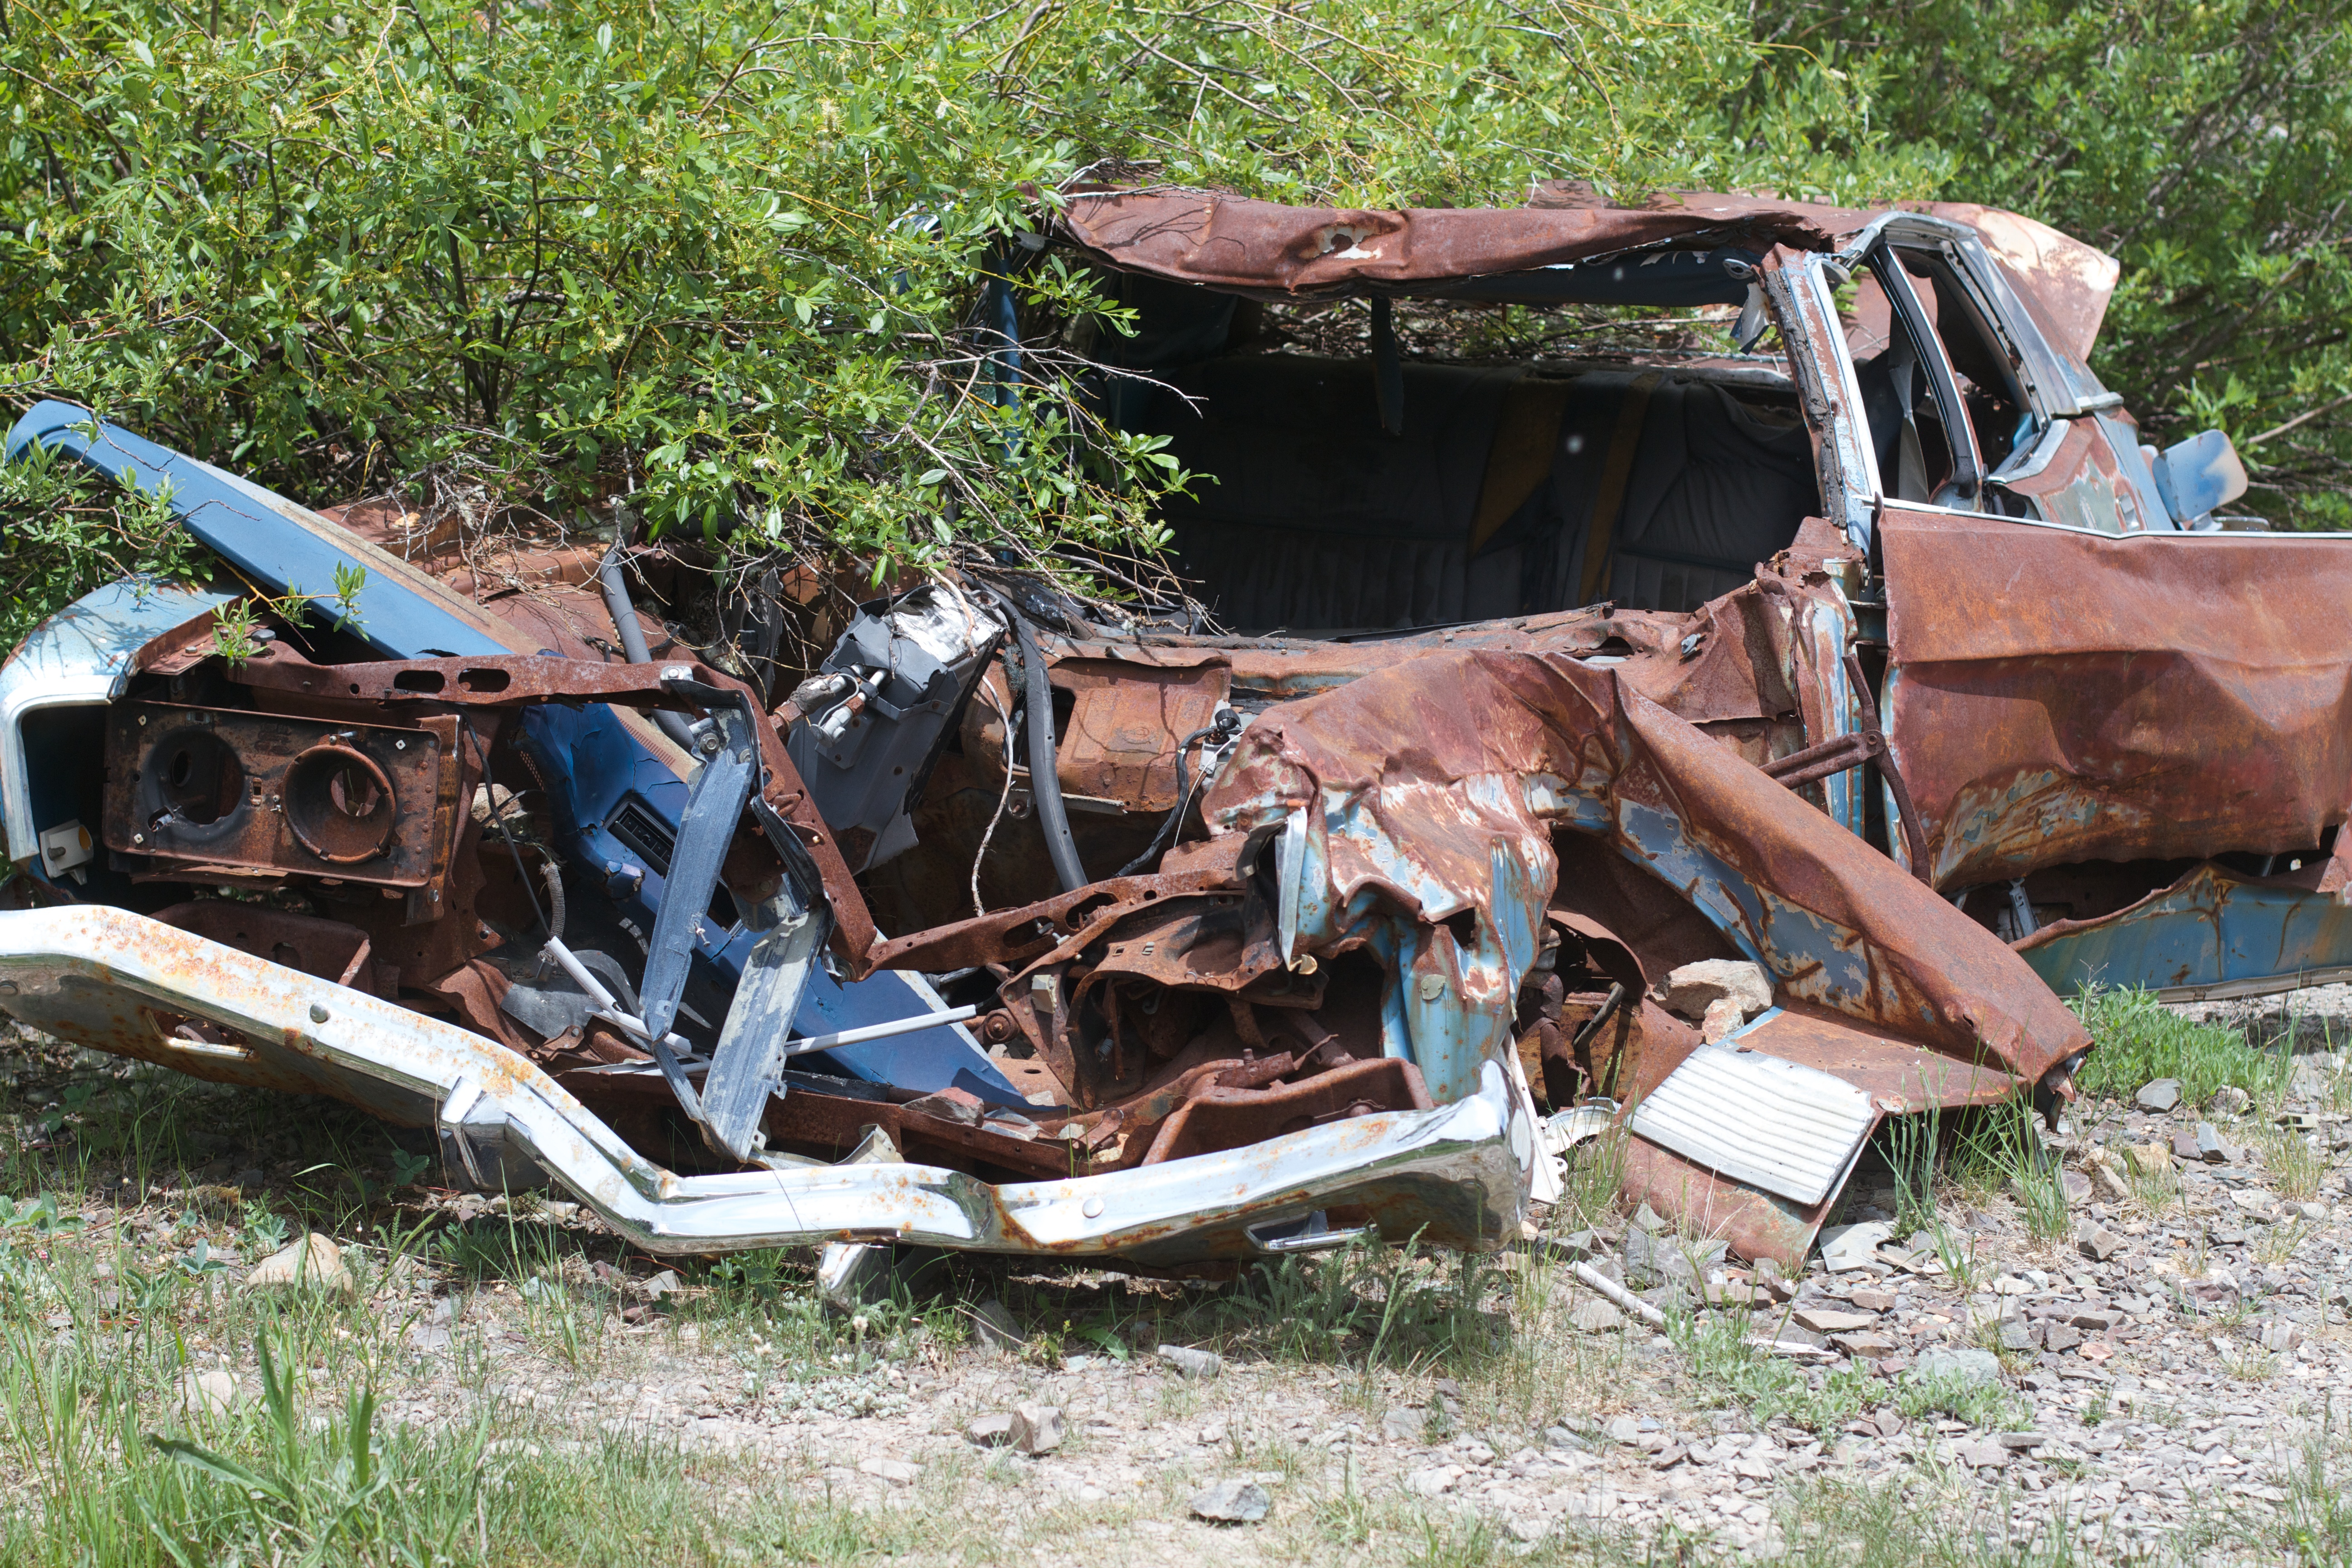
vehicle, scrap